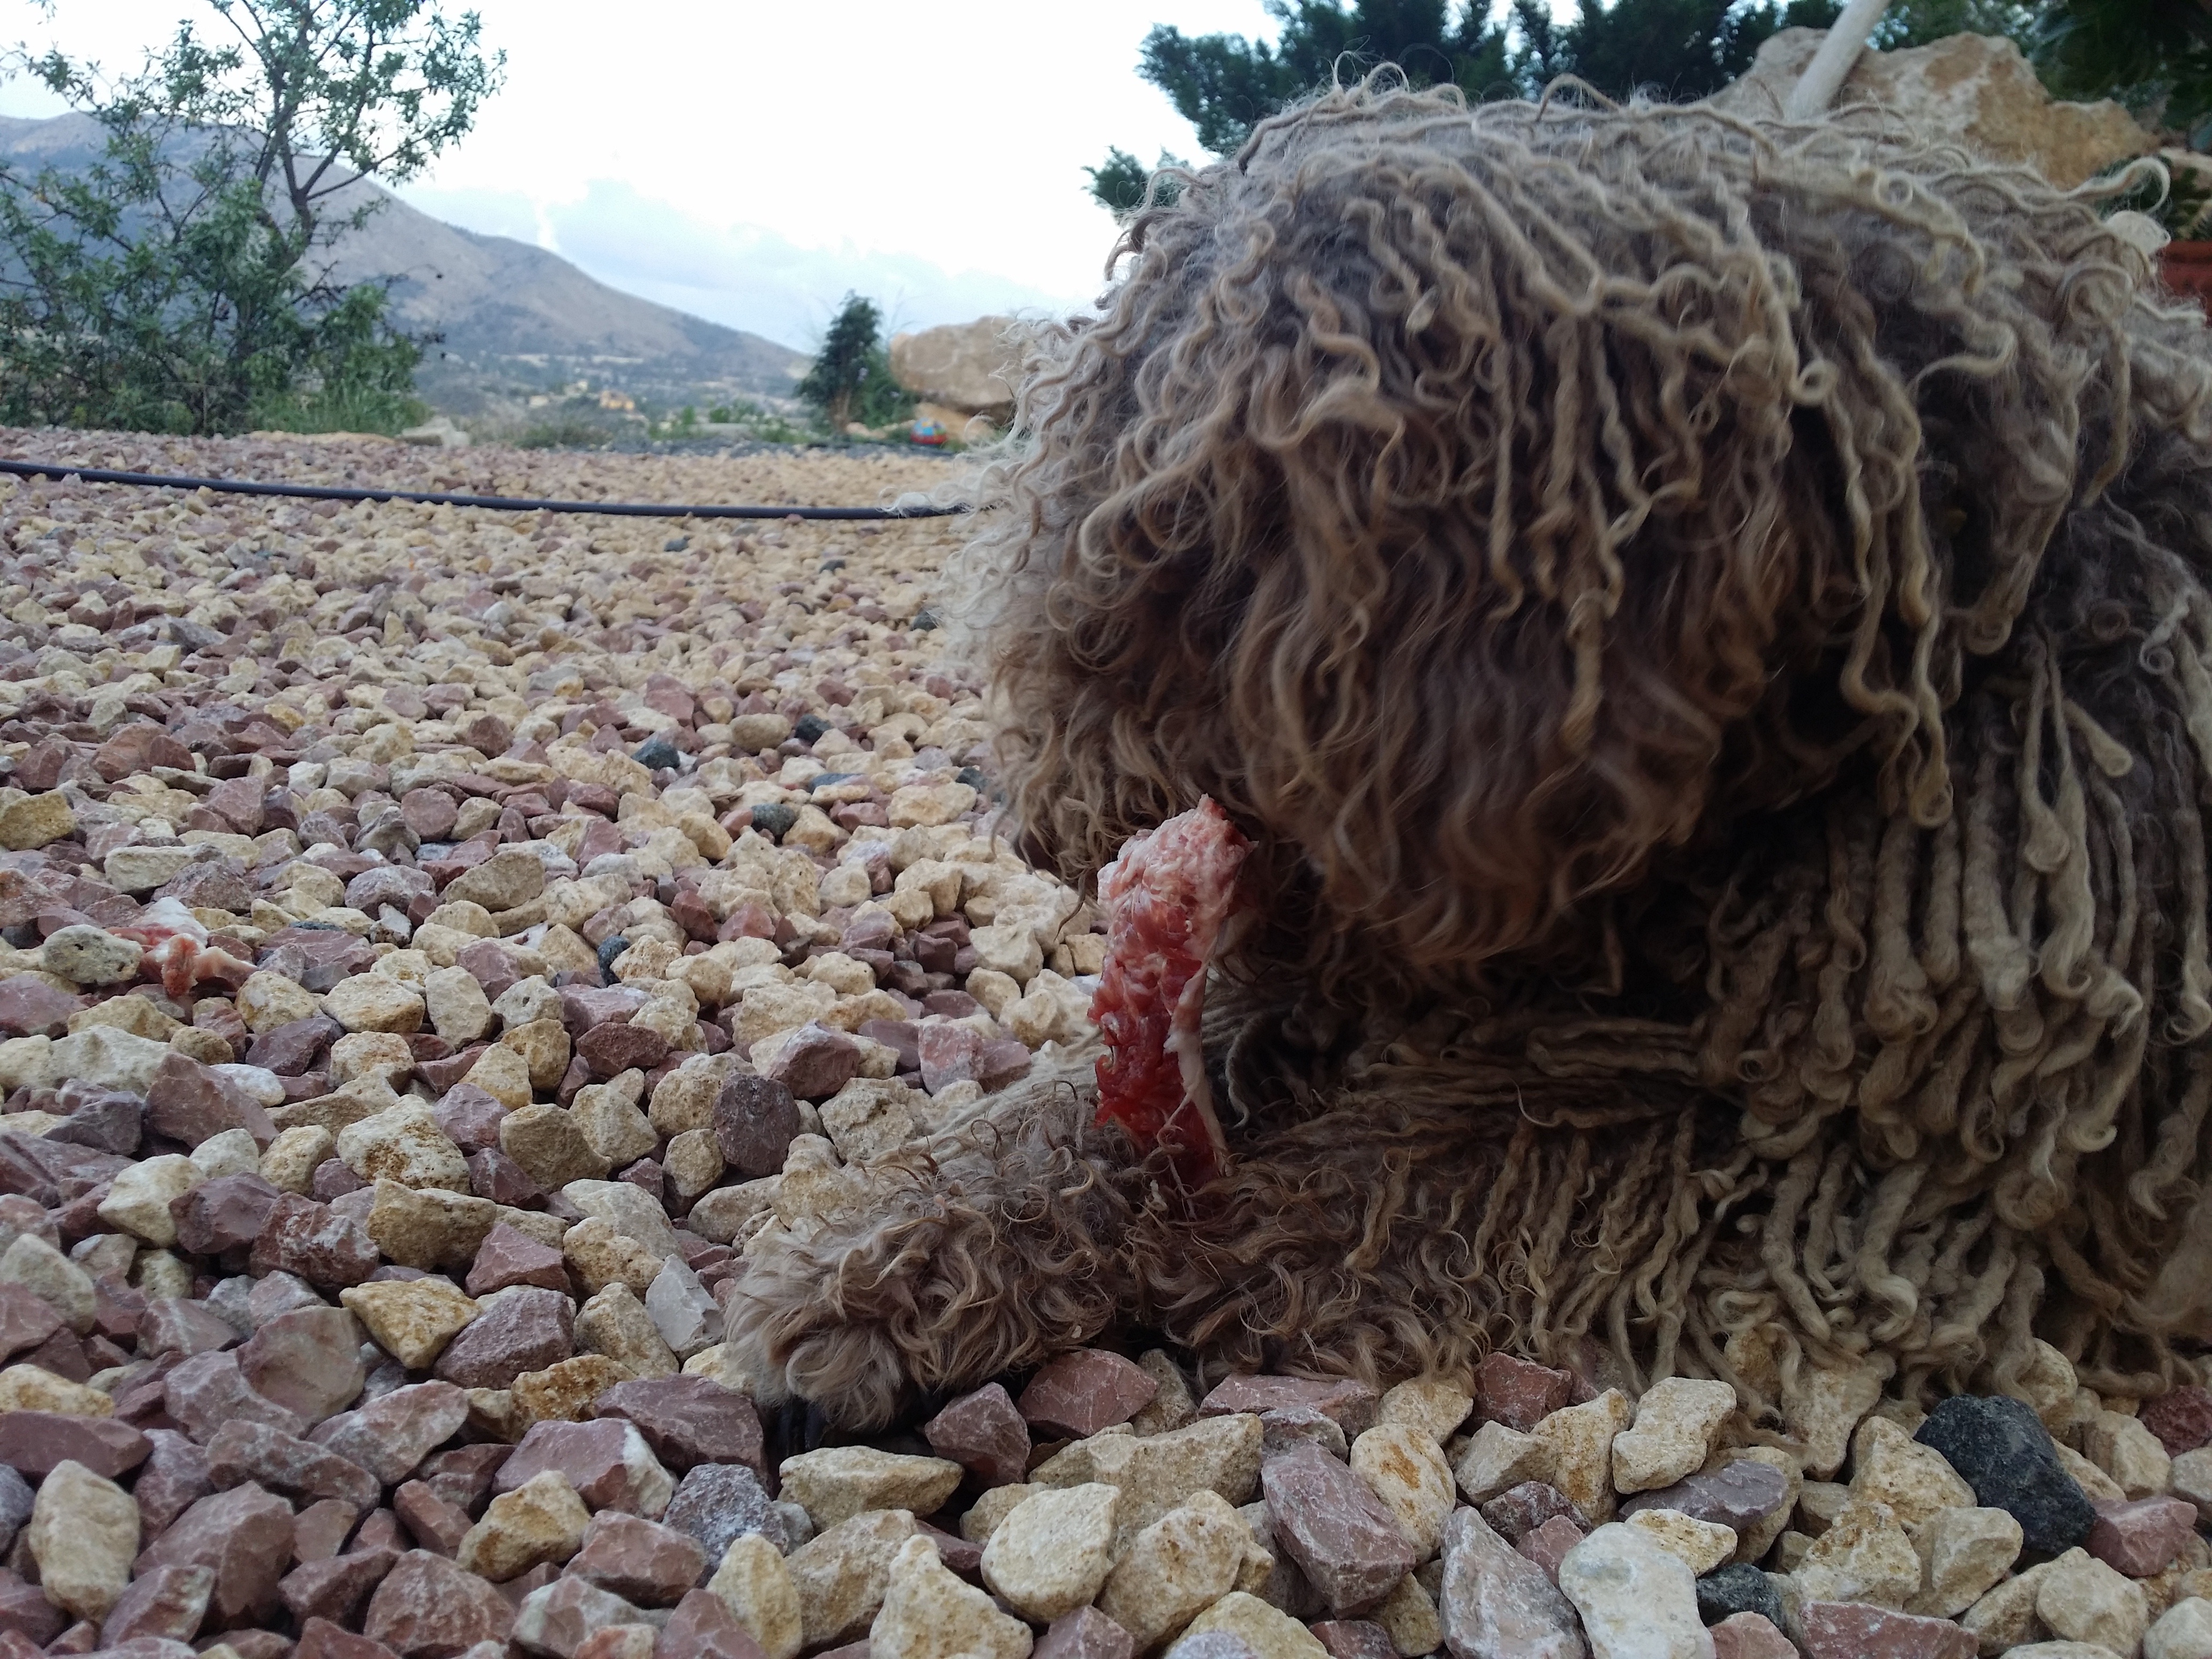
grass, hay, soil, grass family